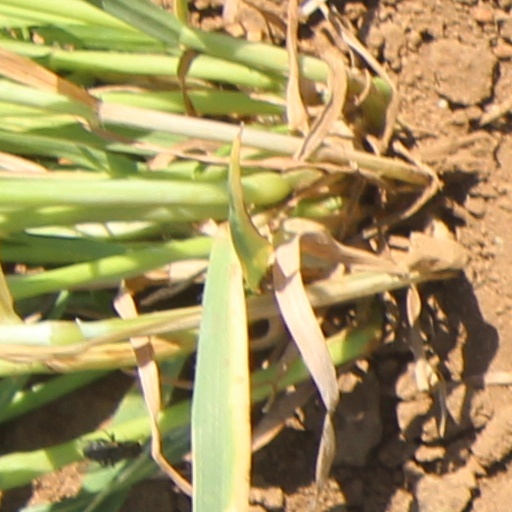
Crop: wheat